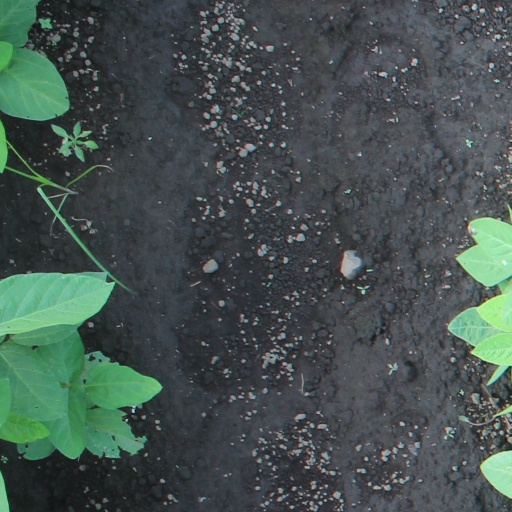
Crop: soybean